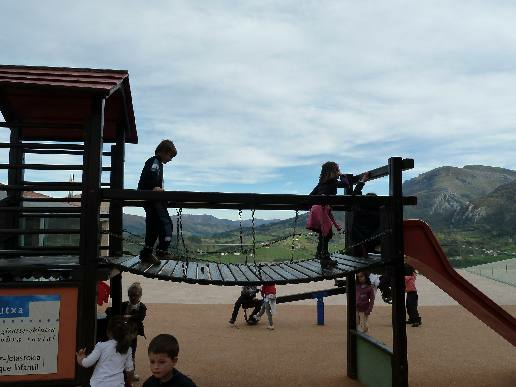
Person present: Yes